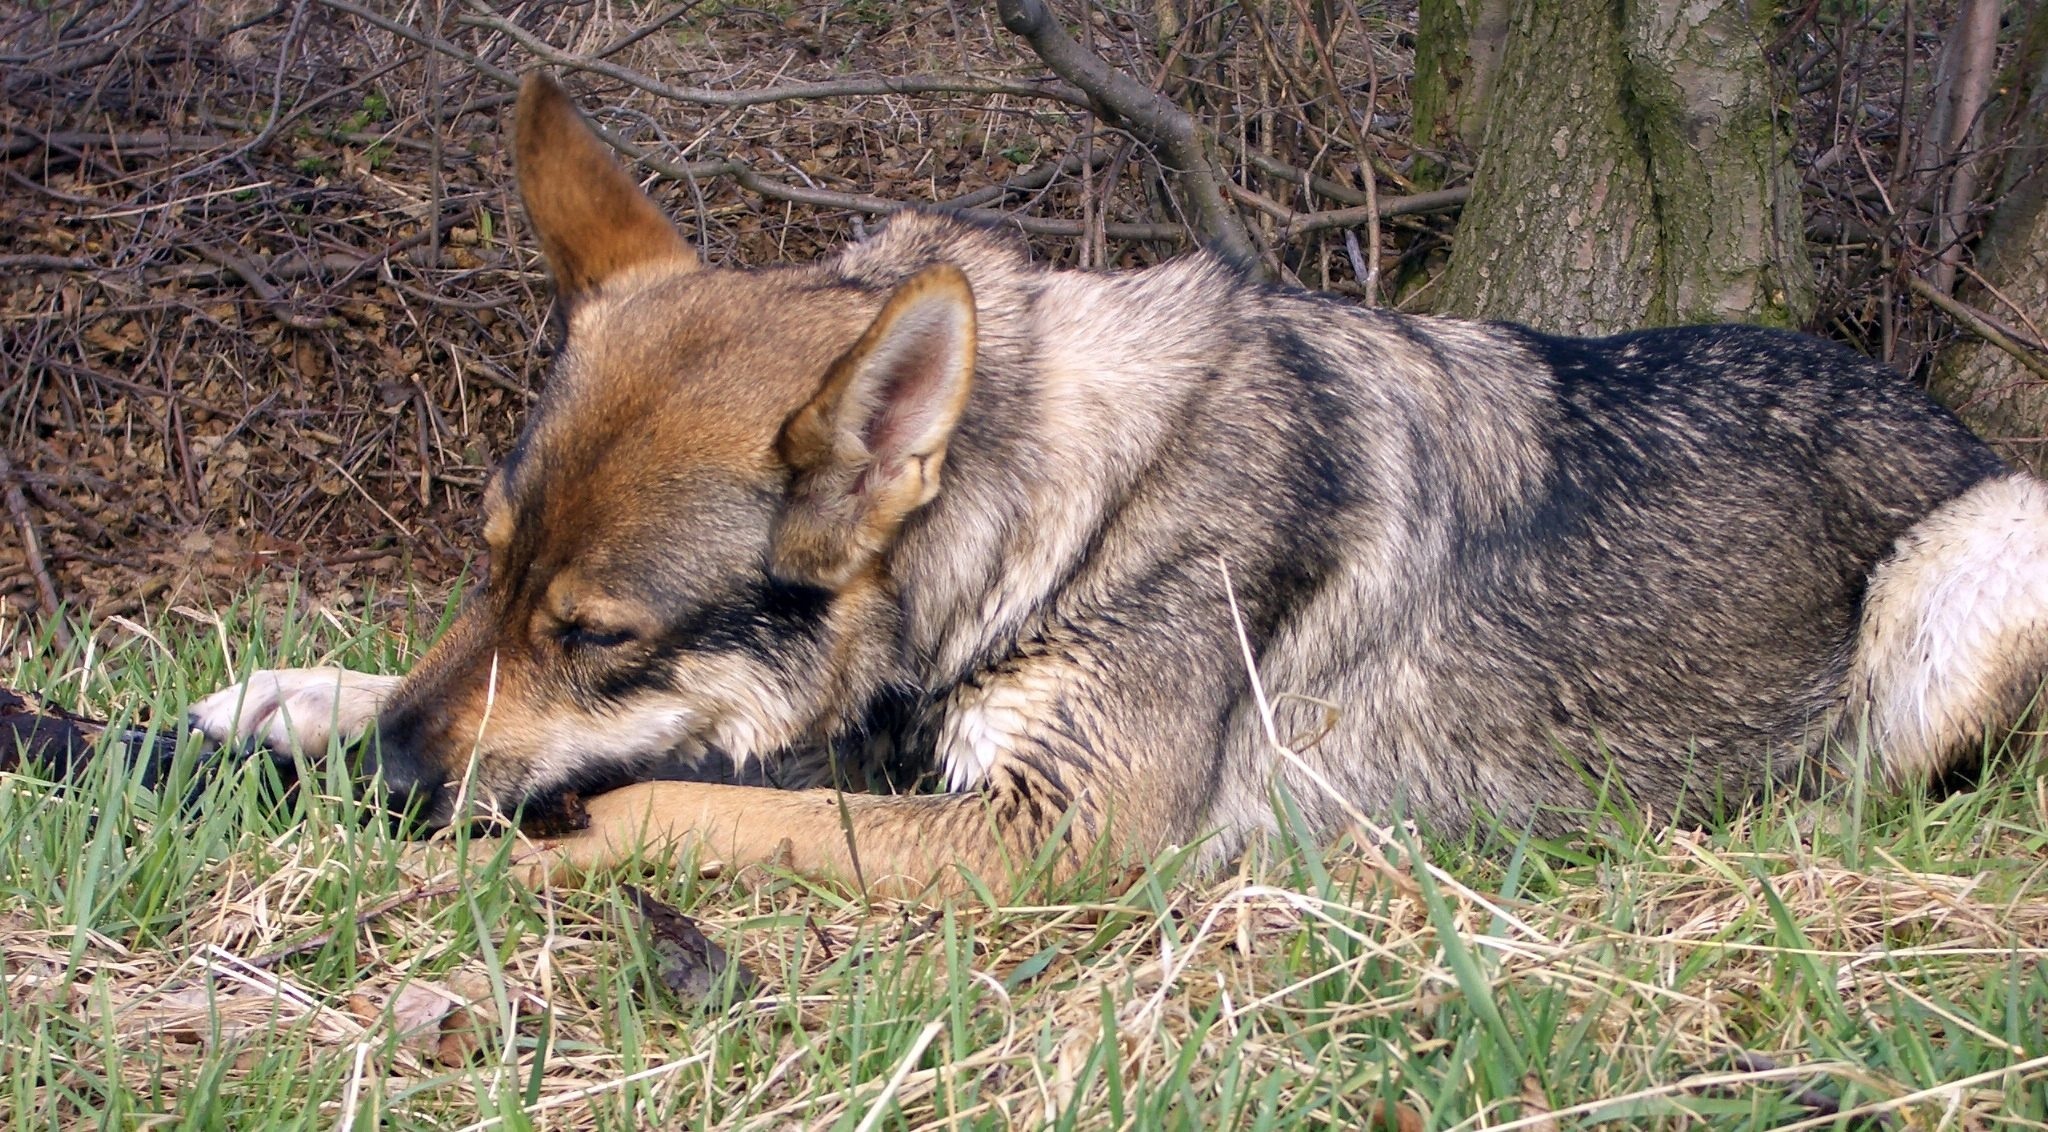
dog, wildlife, mammal, wolf, fauna, luna, vertebrate, czechoslovak, dog breed, wolf dog, dog like mammal, red wolf, saarloos wolfdog, wolfdog, czechoslovakian wolfdog, dog breed group, west siberian laika, dhole, lycaon pictus